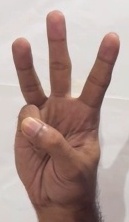
ASL sign: 6